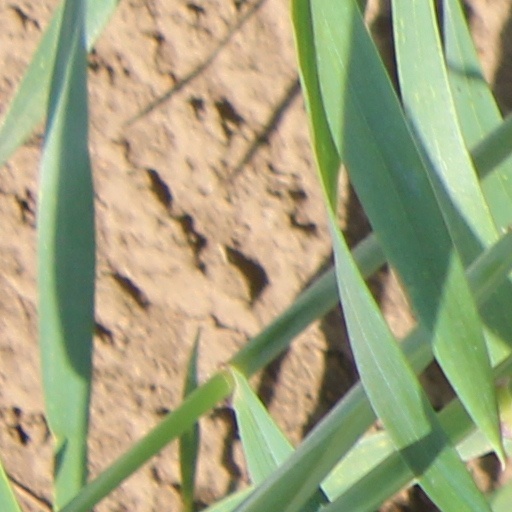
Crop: wheat